Postage stamps and postal history of Sierra Leone

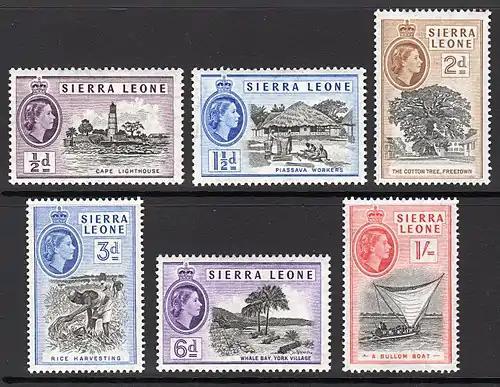
Stamps from the 1956 definitive series

Like many British colonies, the first King George VI set was the CA omnibus issue of the 1937 Coronation. A definitive was issued between 1938 and 1944, and was followed by the omnibus issues of Victory (1 October 1946), Royal Silver Wedding (1 December 1948) and 75th anniversary of the UPU (10 October 1949). The first stamp issue of Queen Elizabeth II was the coronation omnibus, followed by a definitive issued between 1956 and 1961.